Château de Roquefort-les-Pins

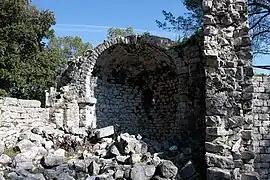
Remains of the 12th century Romanesque chapel

The Château de Roquefort-les-Pins is a ruined castle located at the summit of a hill in Castellas in the "commune" of Roquefort-les-Pins in the Alpes-Maritimes "département" of France. According to local tradition, it was the refuge of Féraud de Cabris, a monk and prior, whose men terrorised the whole of Provence, causing Robert, Count of Savoy, to destroy the castle.